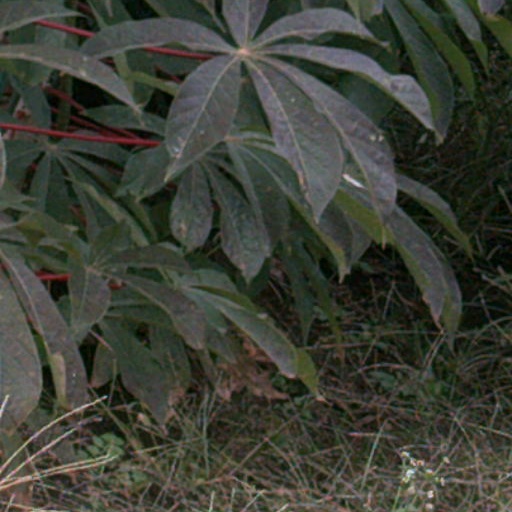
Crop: cassava